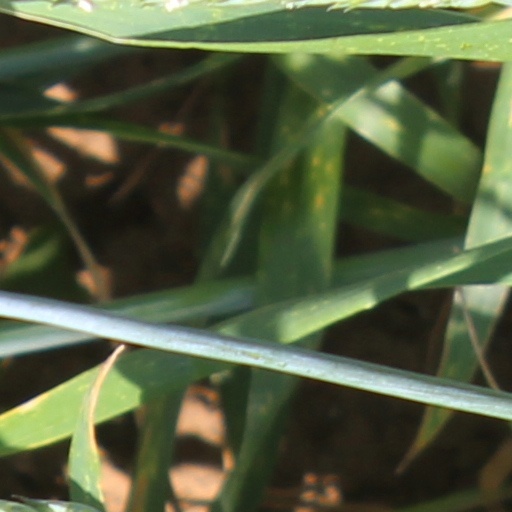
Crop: wheat